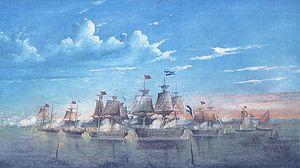
L'île Martín García est une petite île argentine au large de la côte uruguayenne du Río de la Plata. Elle est enclavée dans les eaux territoriales uruguayennes. En 1973, les deux pays conclurent un accord reconnaissant l'île comme territoire argentin et aussi comme réserve naturelle.